John Benson (artisan)

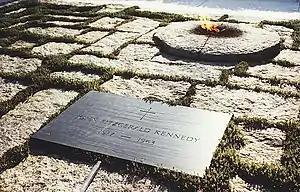
Hand-carved gravestone at Kennedy memorial, Arlington National Cemetery

He designed and carved gravestones for Tennessee Williams, Lillian Hellman, Rachel Lambert Mellon and George Balanchine.